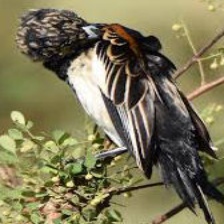
Species: FAN TAILED WIDOW
Scientific name: EUPLECTES AXILLARIS